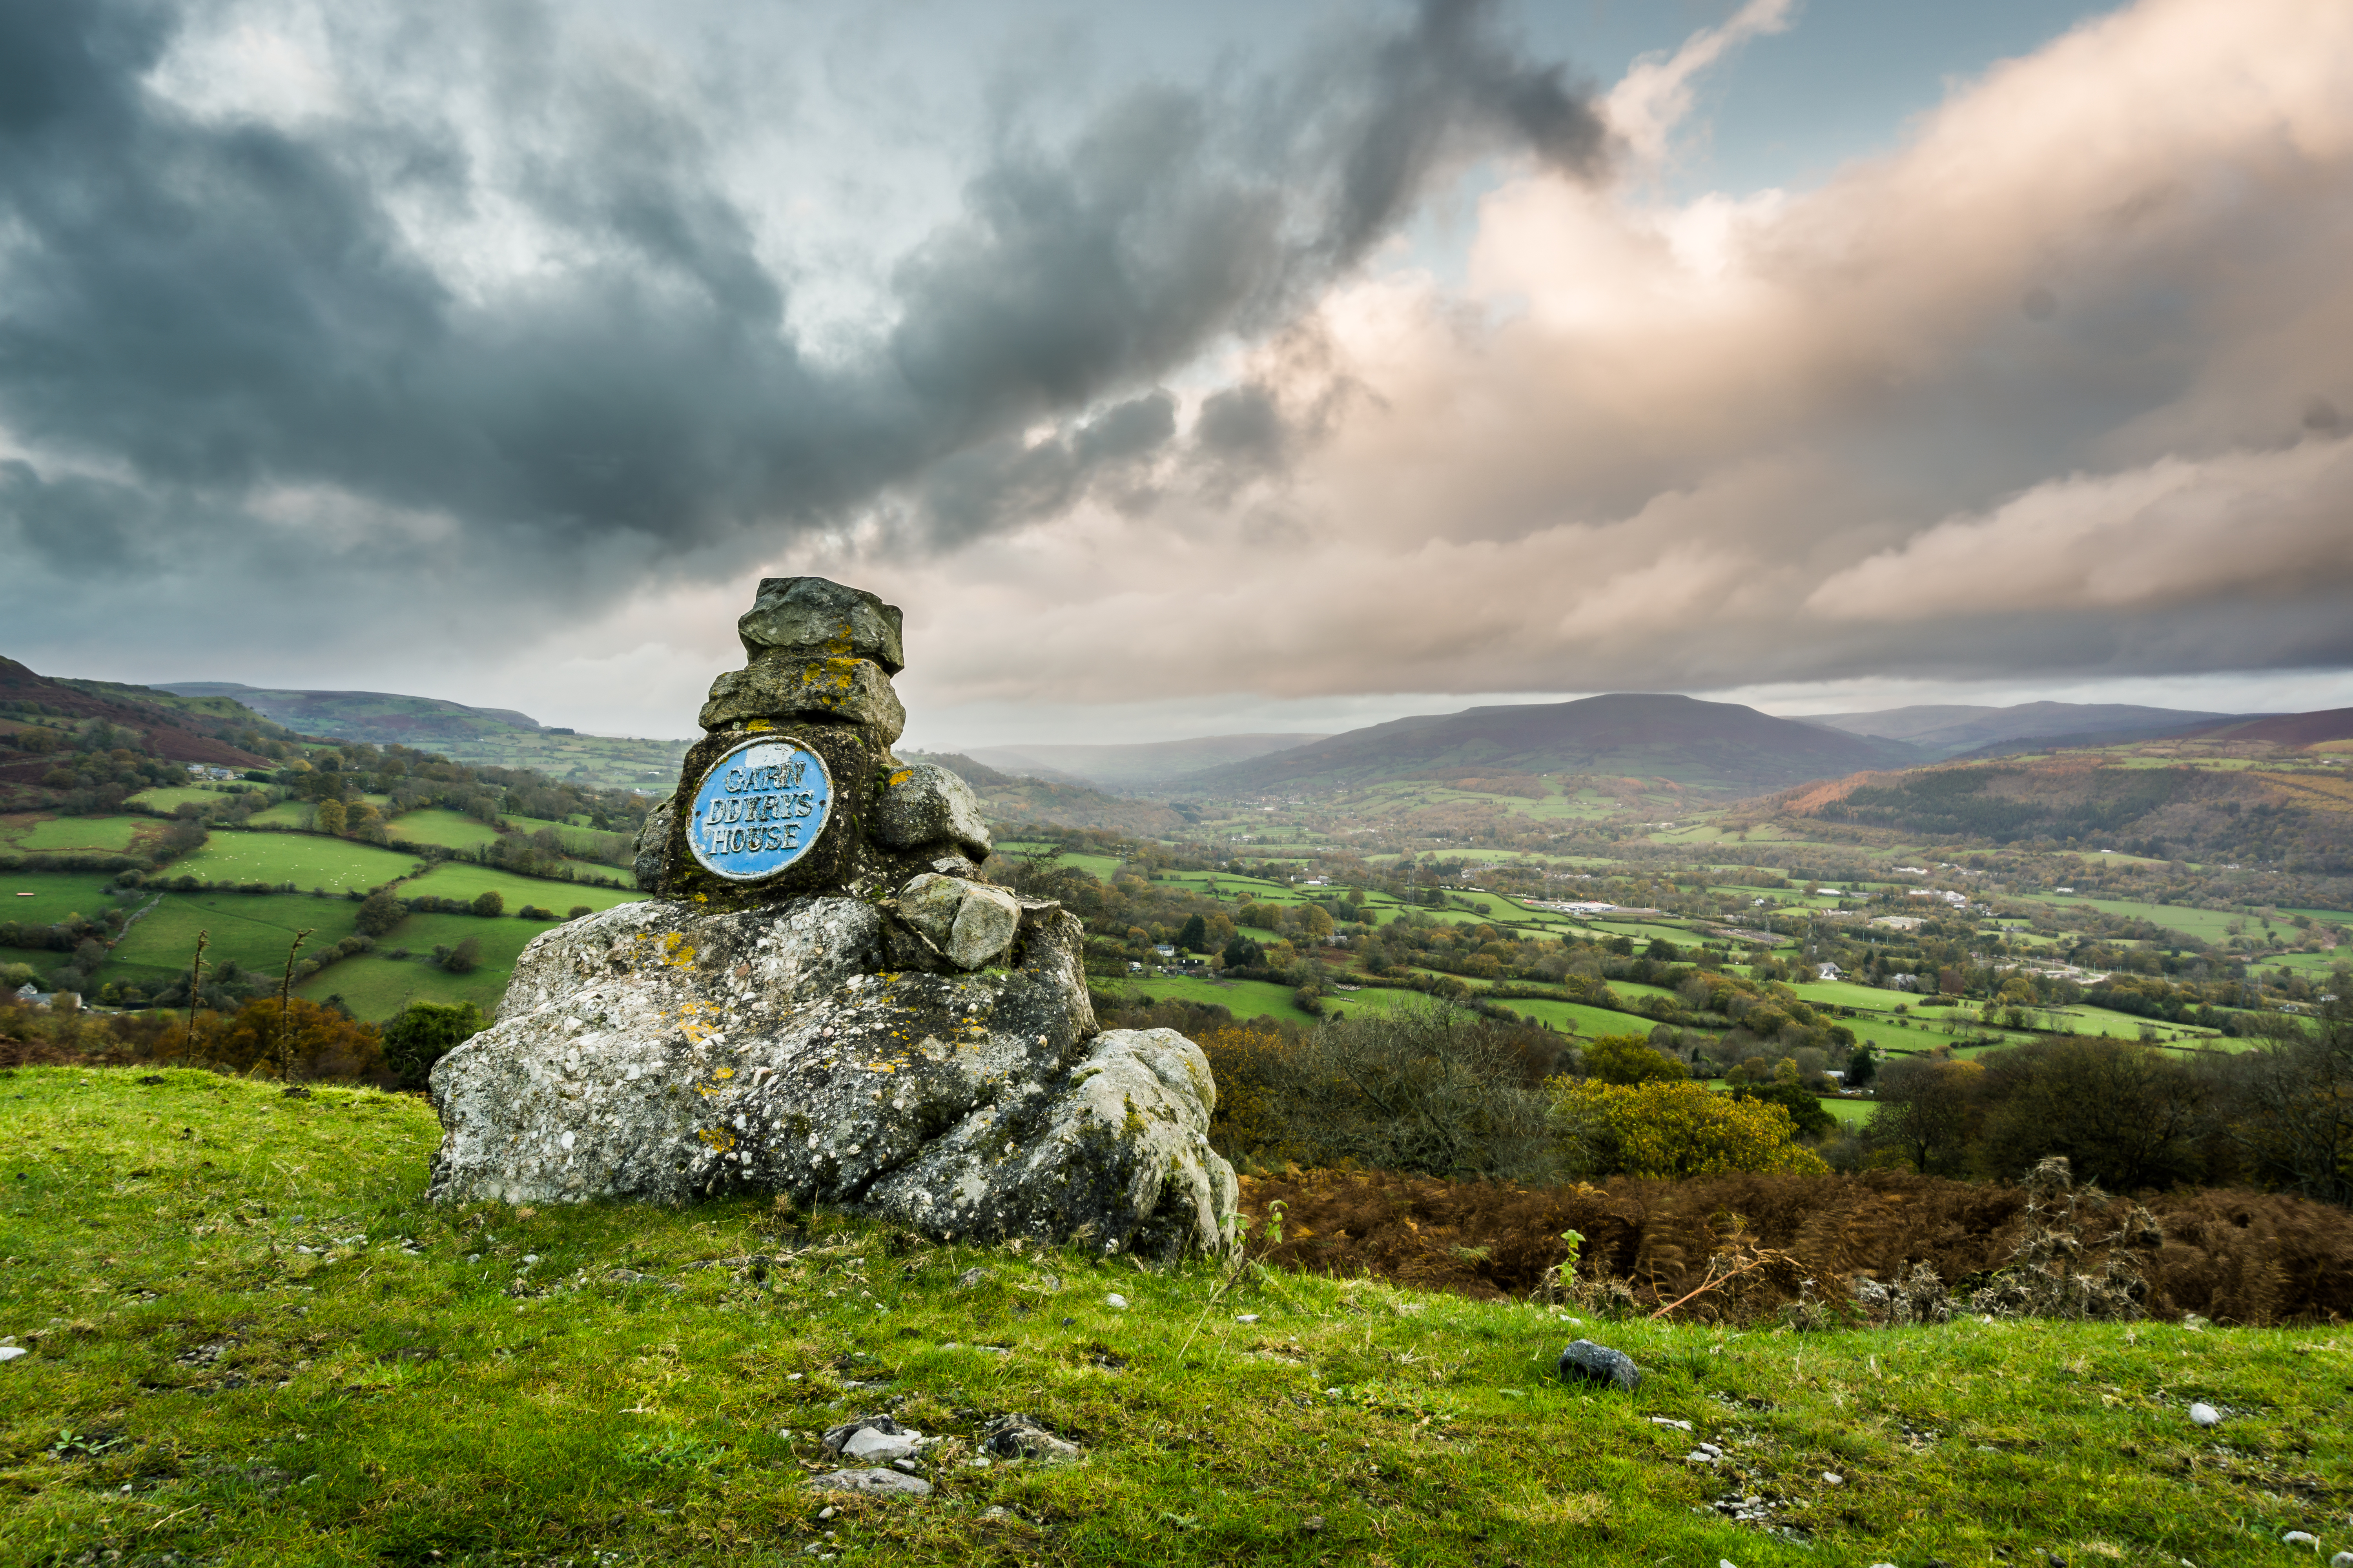
landscape, nature, grass, rock, wilderness, mountain, cloud, sky, hill, lake, mountain range, green, highland, terrain, alps, fell, rural area, mountainous landforms